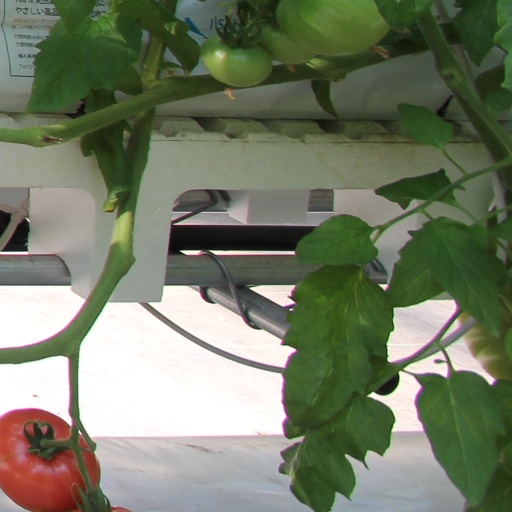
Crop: tomato